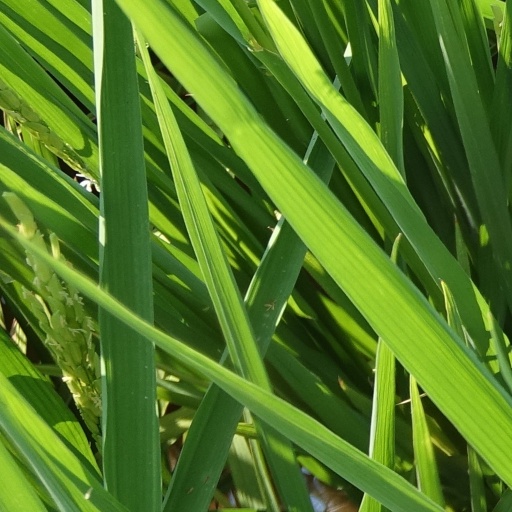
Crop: rice